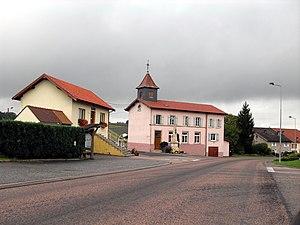
La mairie et l'ancienne école (actuelle salle des fêtes) de Pont-lès-Bonfays
Pont-lès-Bonfays est une commune française située dans le département des Vosges en région Grand Est.